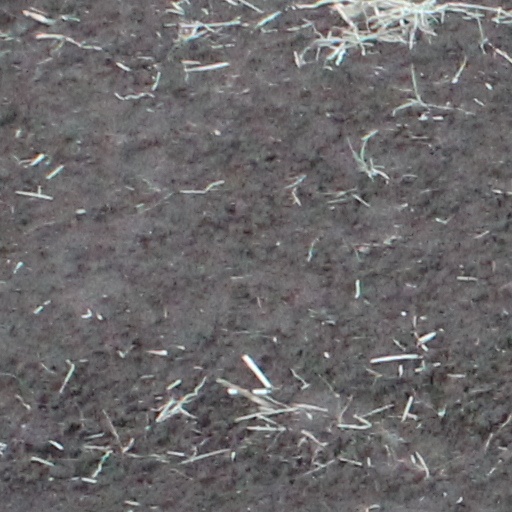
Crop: wheat